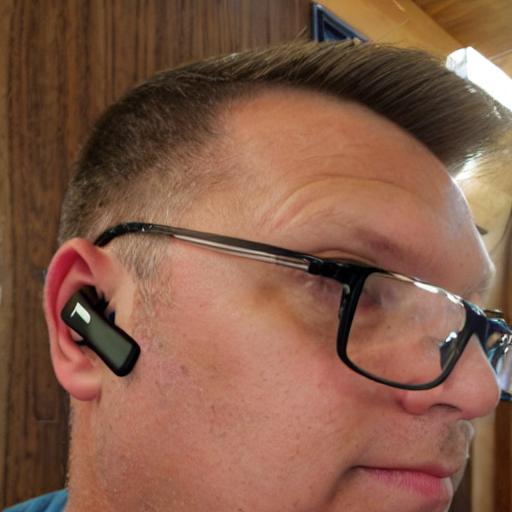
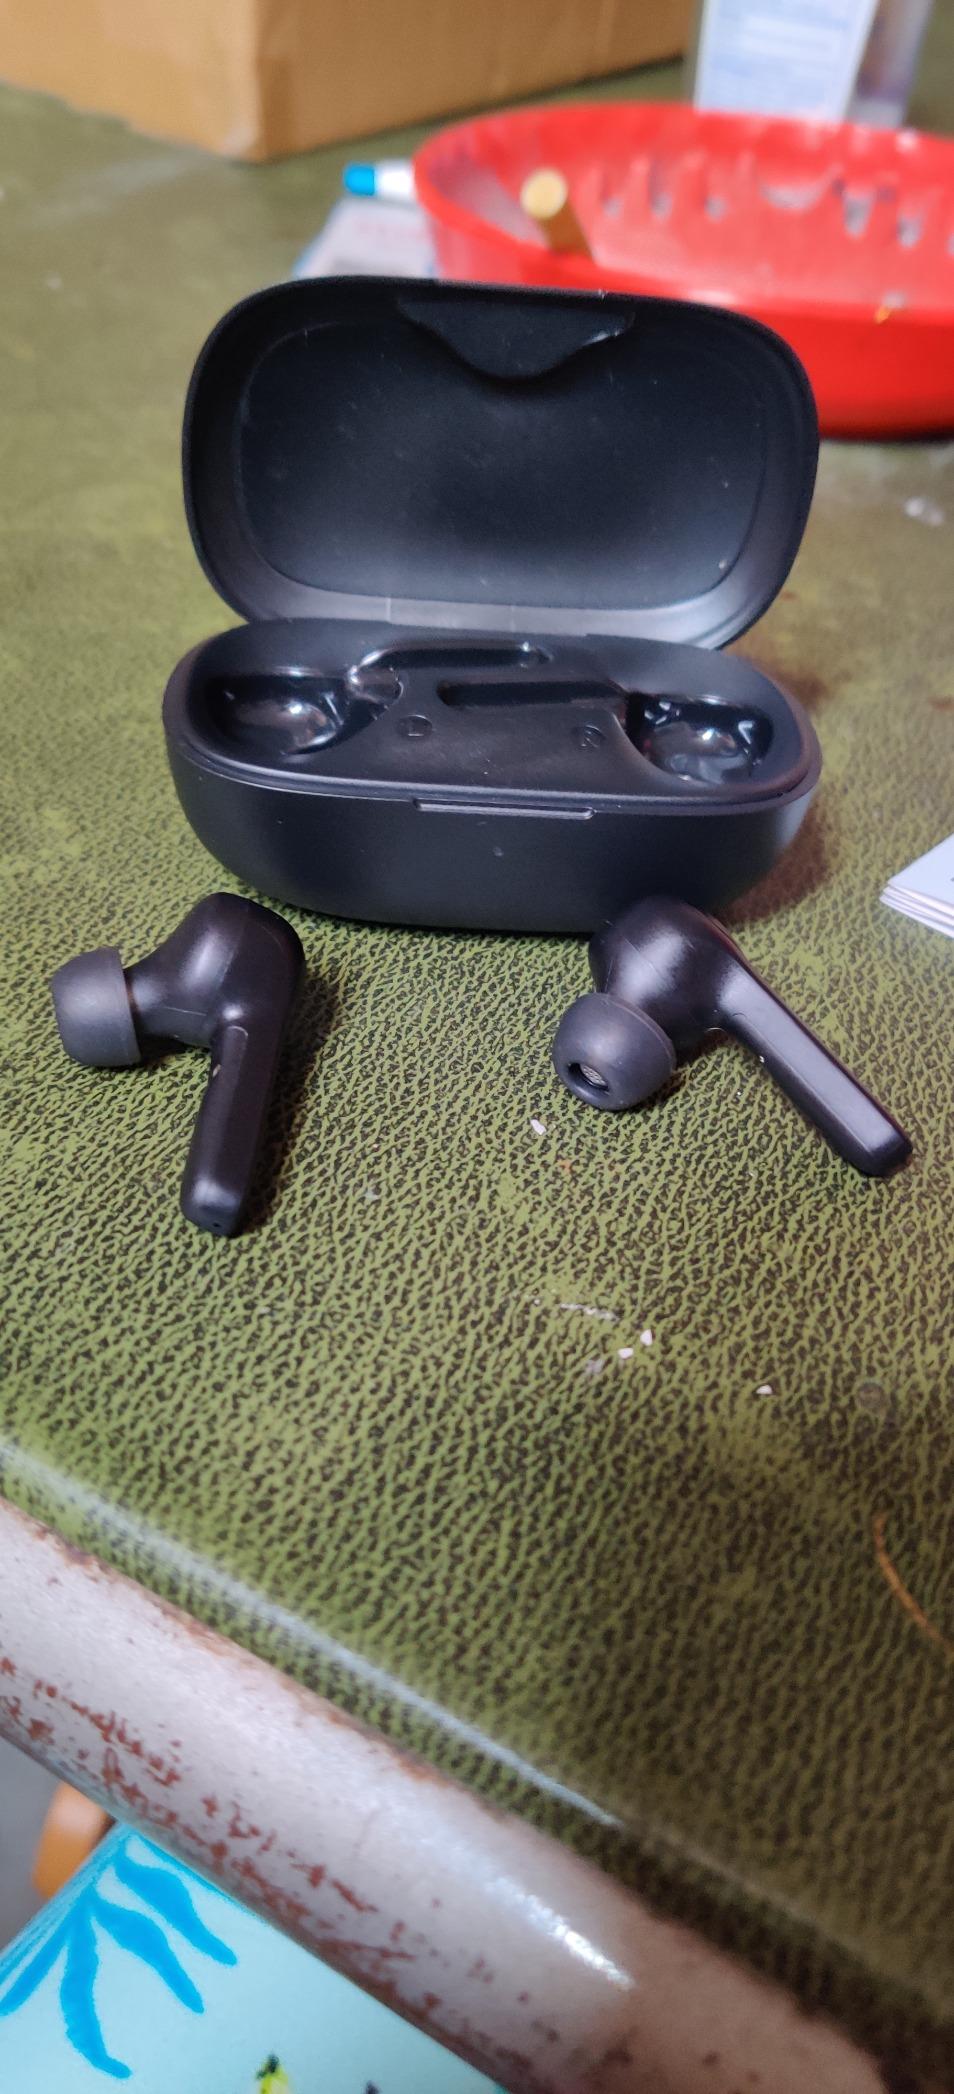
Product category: earbuds
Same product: no